Eleanor Elkins Widener

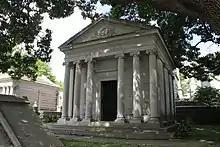
She was interred in the Widener Family Mausoleum in Laurel Hill Cemetery

She used her fortune to fund his field work and accompanied him on several excursions in South America, Europe and India. Their wedding trip included a voyage aboard a boat outfitted for a 5,000-mile journey through South America. They returned several times in search of the source of the Orinoco River to dispel a myth that a tribe of White Indians ruled the area. On one trip, Widener became the first white woman to enter the Rio Negro country, where she caused a great sensation among the natives. She was kindly treated and showered with gifts. She made many friends with the women of the tribes by her gifts of beads, knives and other trinkets. She received approval from the Brazilian government to study the women of the region and built schools for the children.